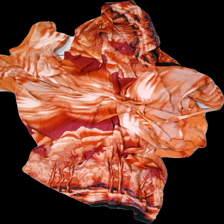
View: back
Type: Skirt
Category: Ladies
Brand: Missing
Colors: Orange, Black, Red
Material: 100% viscose
Pattern: Other
Cut: Regular, Loose
Season: All
Smell: Major
Price range: <50
Recommended usage: Export
Comment: strong detergent smell